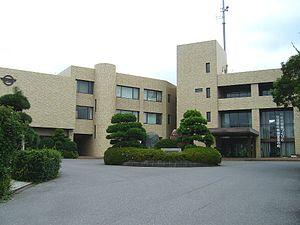
Kyonan est un bourg du district d'Awa, dans la préfecture de Chiba au Japon.